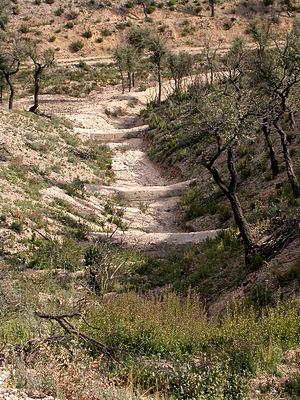
Série de restanques en béton construites par l'ONF en travers d'un ravin dans le Var
Restanque est la francisation du provençal restanco, terme employé en basse Provence et désignant au sens propre un mur de retenue en pierres sèches, parementé sur les deux côtés, barrant le lit d'un torrent intermittent pour provoquer un atterrissement en amont et créer ainsi une terrasse de culture permettant des cultures dans des endroits escarpés.